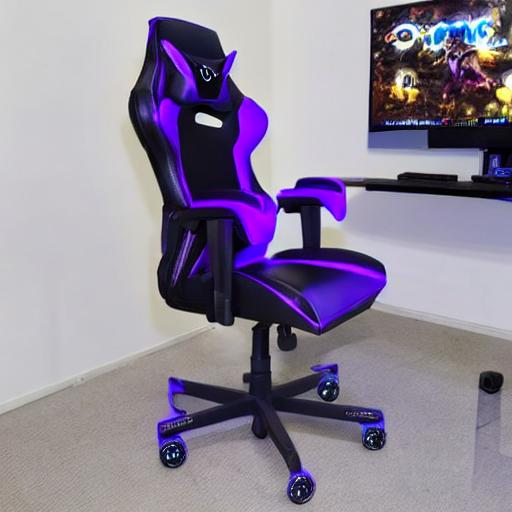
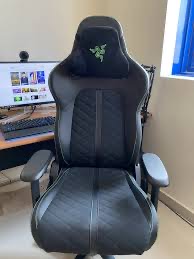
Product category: items_chair
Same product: no